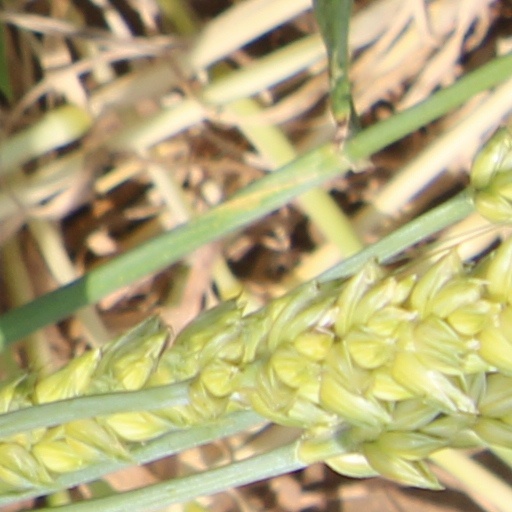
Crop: wheat